Elizabeth Janeway

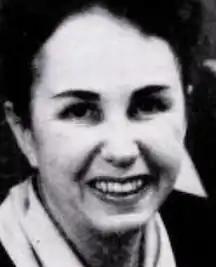
Elizabeth Janeway, from a 1959 magazine

Elizabeth Janeway (née Hall) (October 7, 1913 – January 15, 2005) was an American author and critic.